Monsters Crash the Pajama Party

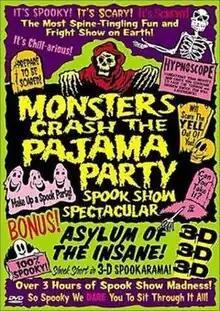
DVD cover

"Monsters Crash the Pajama Party" was released on DVD by Something Weird Video in September 2001. The DVD, titled "Monsters Crash the Pajama Party: Spook Show Spectacular", is packaged with anaglyph-style 3-D glasses, as well as a booklet written by former ghost show operator and historian Jim Ridenour. The disc opens with a 4-minute swirling spiral, accompanied by narration that claims that the viewer is being hypnotized. Following this clip, the viewer is able to explore Easter egg-filled menu screens designed to look like a landscape featuring a graveyard, a haunted house, and a crypt. Navigating the menu screens highlights certain objects, which are unlabeled; upon selecting a highlighted object, media will then play. The selectable elements include the following: